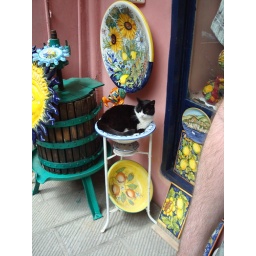
Cat in a bird bath